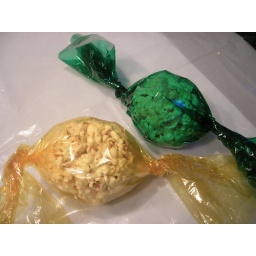
Popcorn balls in colored plastic wrap to give to friends.